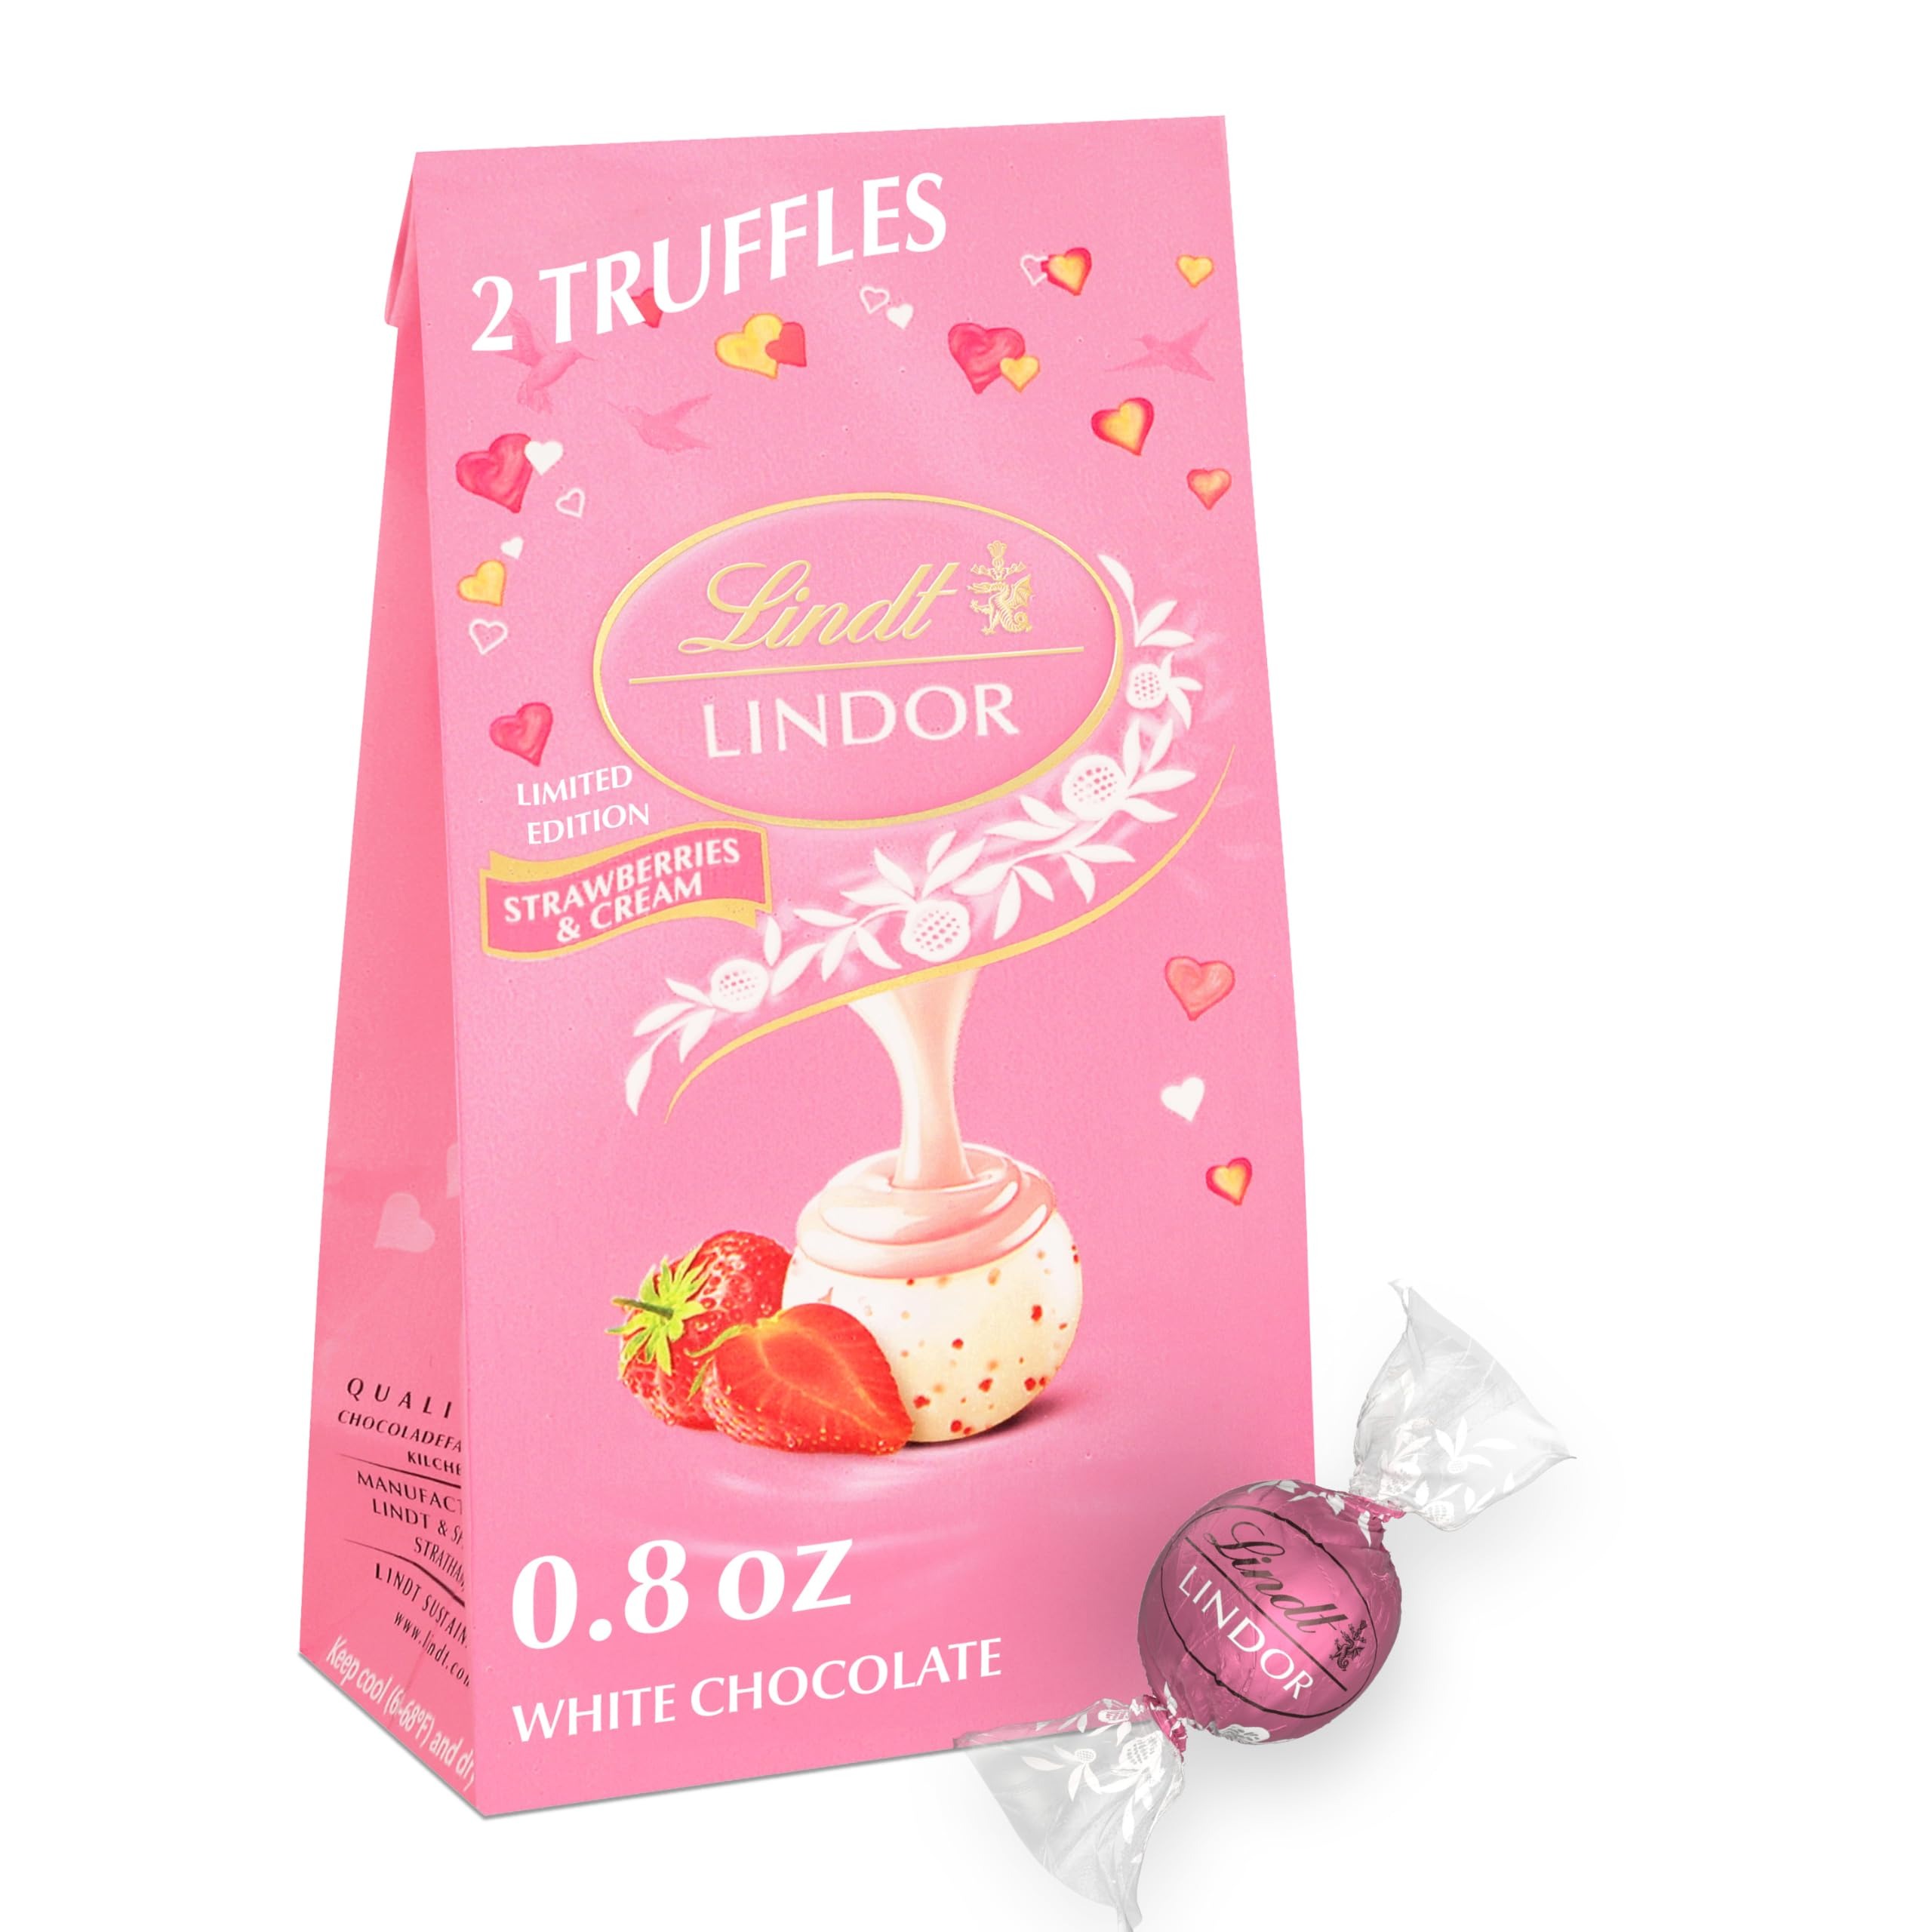
Item Name: Lindt LINDOR Valentine's Strawberries and Cream White Chocolate Candy Truffles Mini Bag, 0.8 oz. Bag, Case of 24
Bullet Point 1: 0.8 oz. bag of individually wrapped truffles perfect for gifting or savoring one at a time
Bullet Point 2: Treat yourself this Valentine's Day and indulge in the LINDOR Strawberries & Cream White chocolate truffle
Bullet Point 3: A delicate white chocolate shell infused with strawberry pieces envelops an irresistibly smooth strawberries & cream truffle filling
Bullet Point 4: When you break the chocolate shell of LINDOR, the lusciously smooth center starts to melt and so will you
Bullet Point 5: Lindt chocolate embodies the passion and expert craftsmanship of its Lindt Master Chocolatiers, delivering a unique chocolate experience that offers a distinctly smooth and rich gourmet taste
Value: 19.2
Unit: Ounce

Price: 5.17